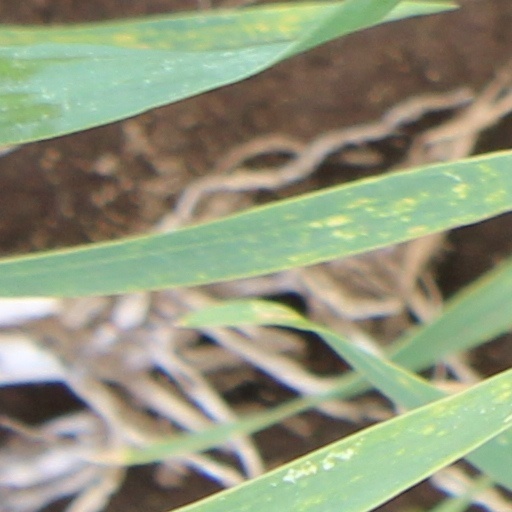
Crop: wheat